RAF Jurby

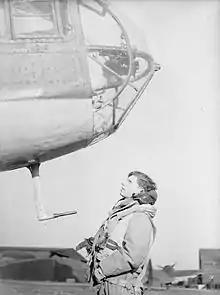
A student observer contemplates his 'office' in the nose of a Hampden before embarking on an early-morning flight at No. 5 Air Observers School, RAF Jurby, January 1942.

The first fighter squadron at RAF Jurby was No. 307 Polish Night Fighter Squadron (307 Sqn) which arrived from RAF Kirton-in-Lindsey on 7 November 1940. This night fighter unit operated the Boulton Paul Defiant in its assigned role with the squadron coding EW. Under the command of Squadron Leader Stanisław Pietraszkiewicz the squadron completed its operational work-up at Jurby, becoming operational on 4 December 1940. By this time 307 Sqn was commanded by the maverick Squadron Leader, Stanisław Grodzicki, and 307 Sqn made their first operational sortie on 8 December. The squadron also provided a detachment from Jurby in order to cover Cranage and from the beginning of 1941 an additional detachment was sent to RAF Squire's Gate so as to provide defensive cover to Liverpool and Manchester. This detachment was joined by the rest of 307 Sqn when they left Jurby on 23 January. During its time a RAF Jurby 307 Sqn also operated Miles Masters, which were used in a training role.